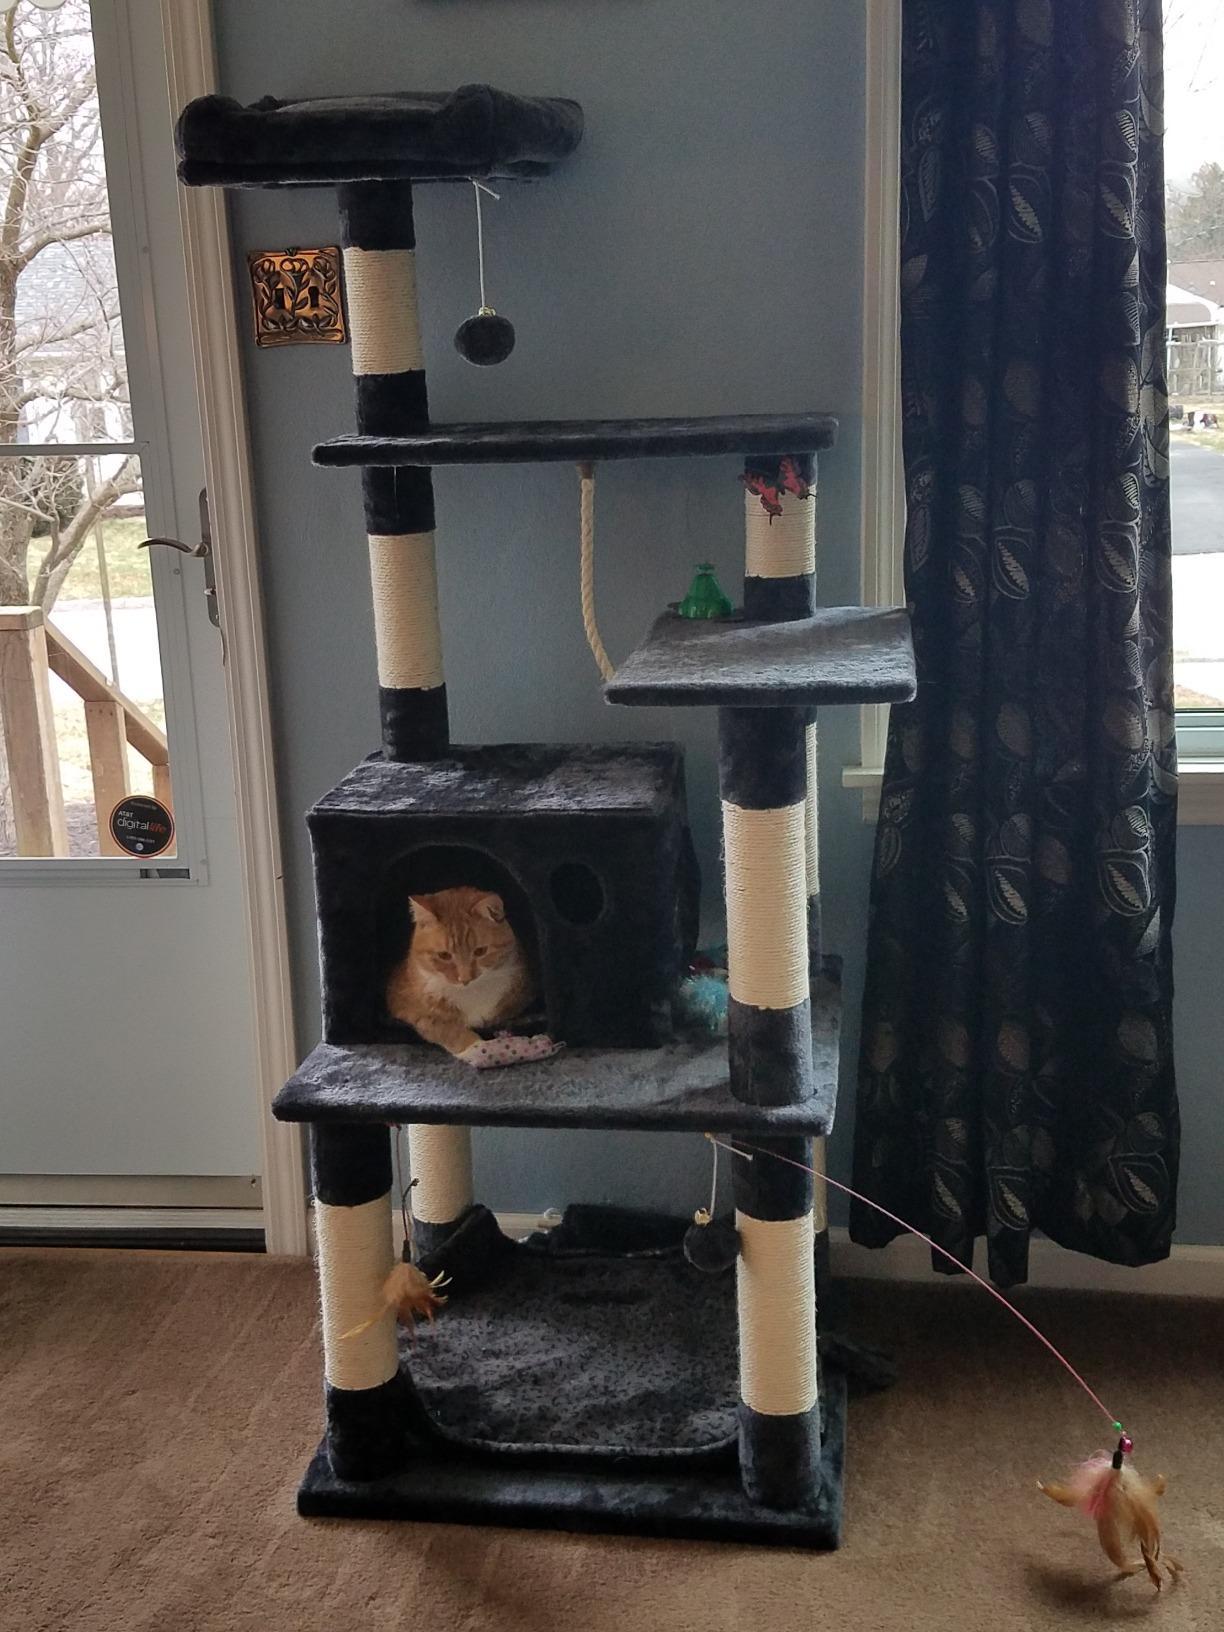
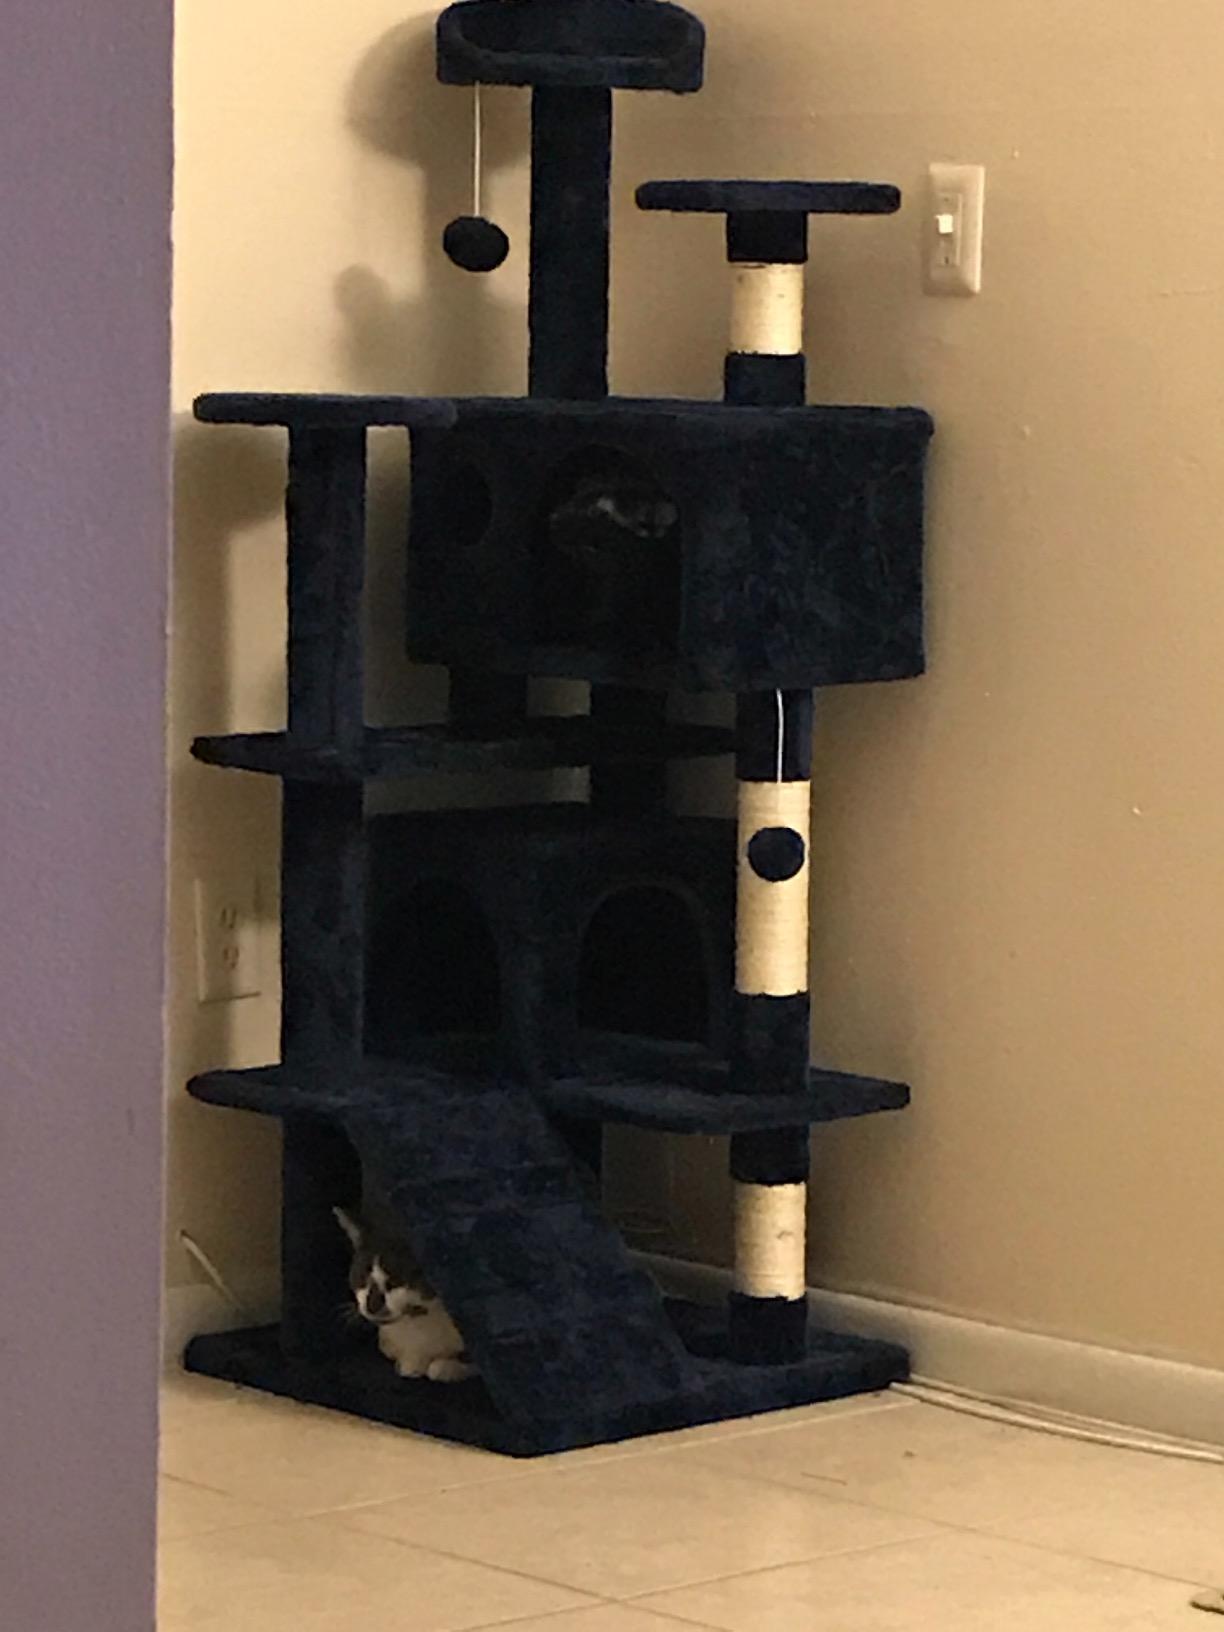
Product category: items_cat tree
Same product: no